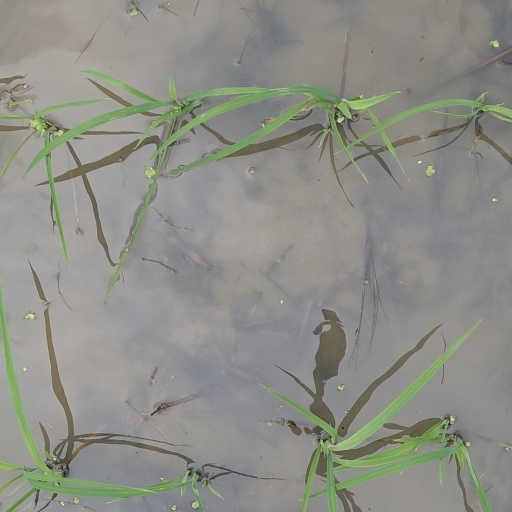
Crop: rice